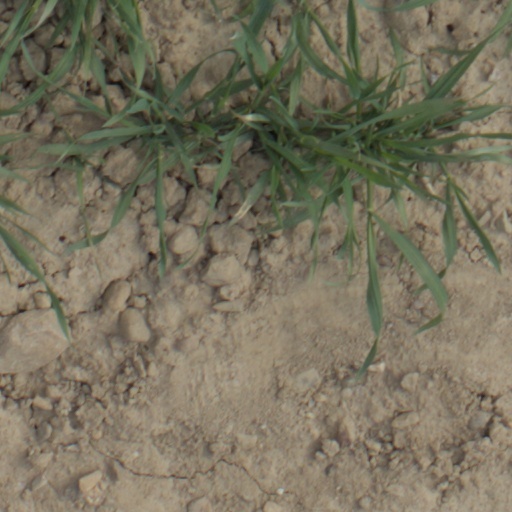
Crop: wheat